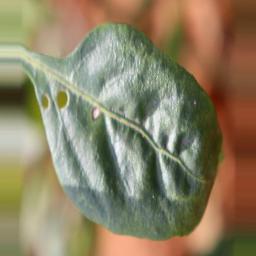
Label: healthy